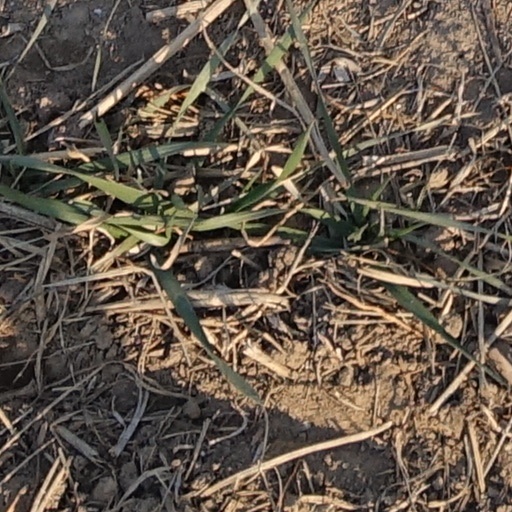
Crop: wheat